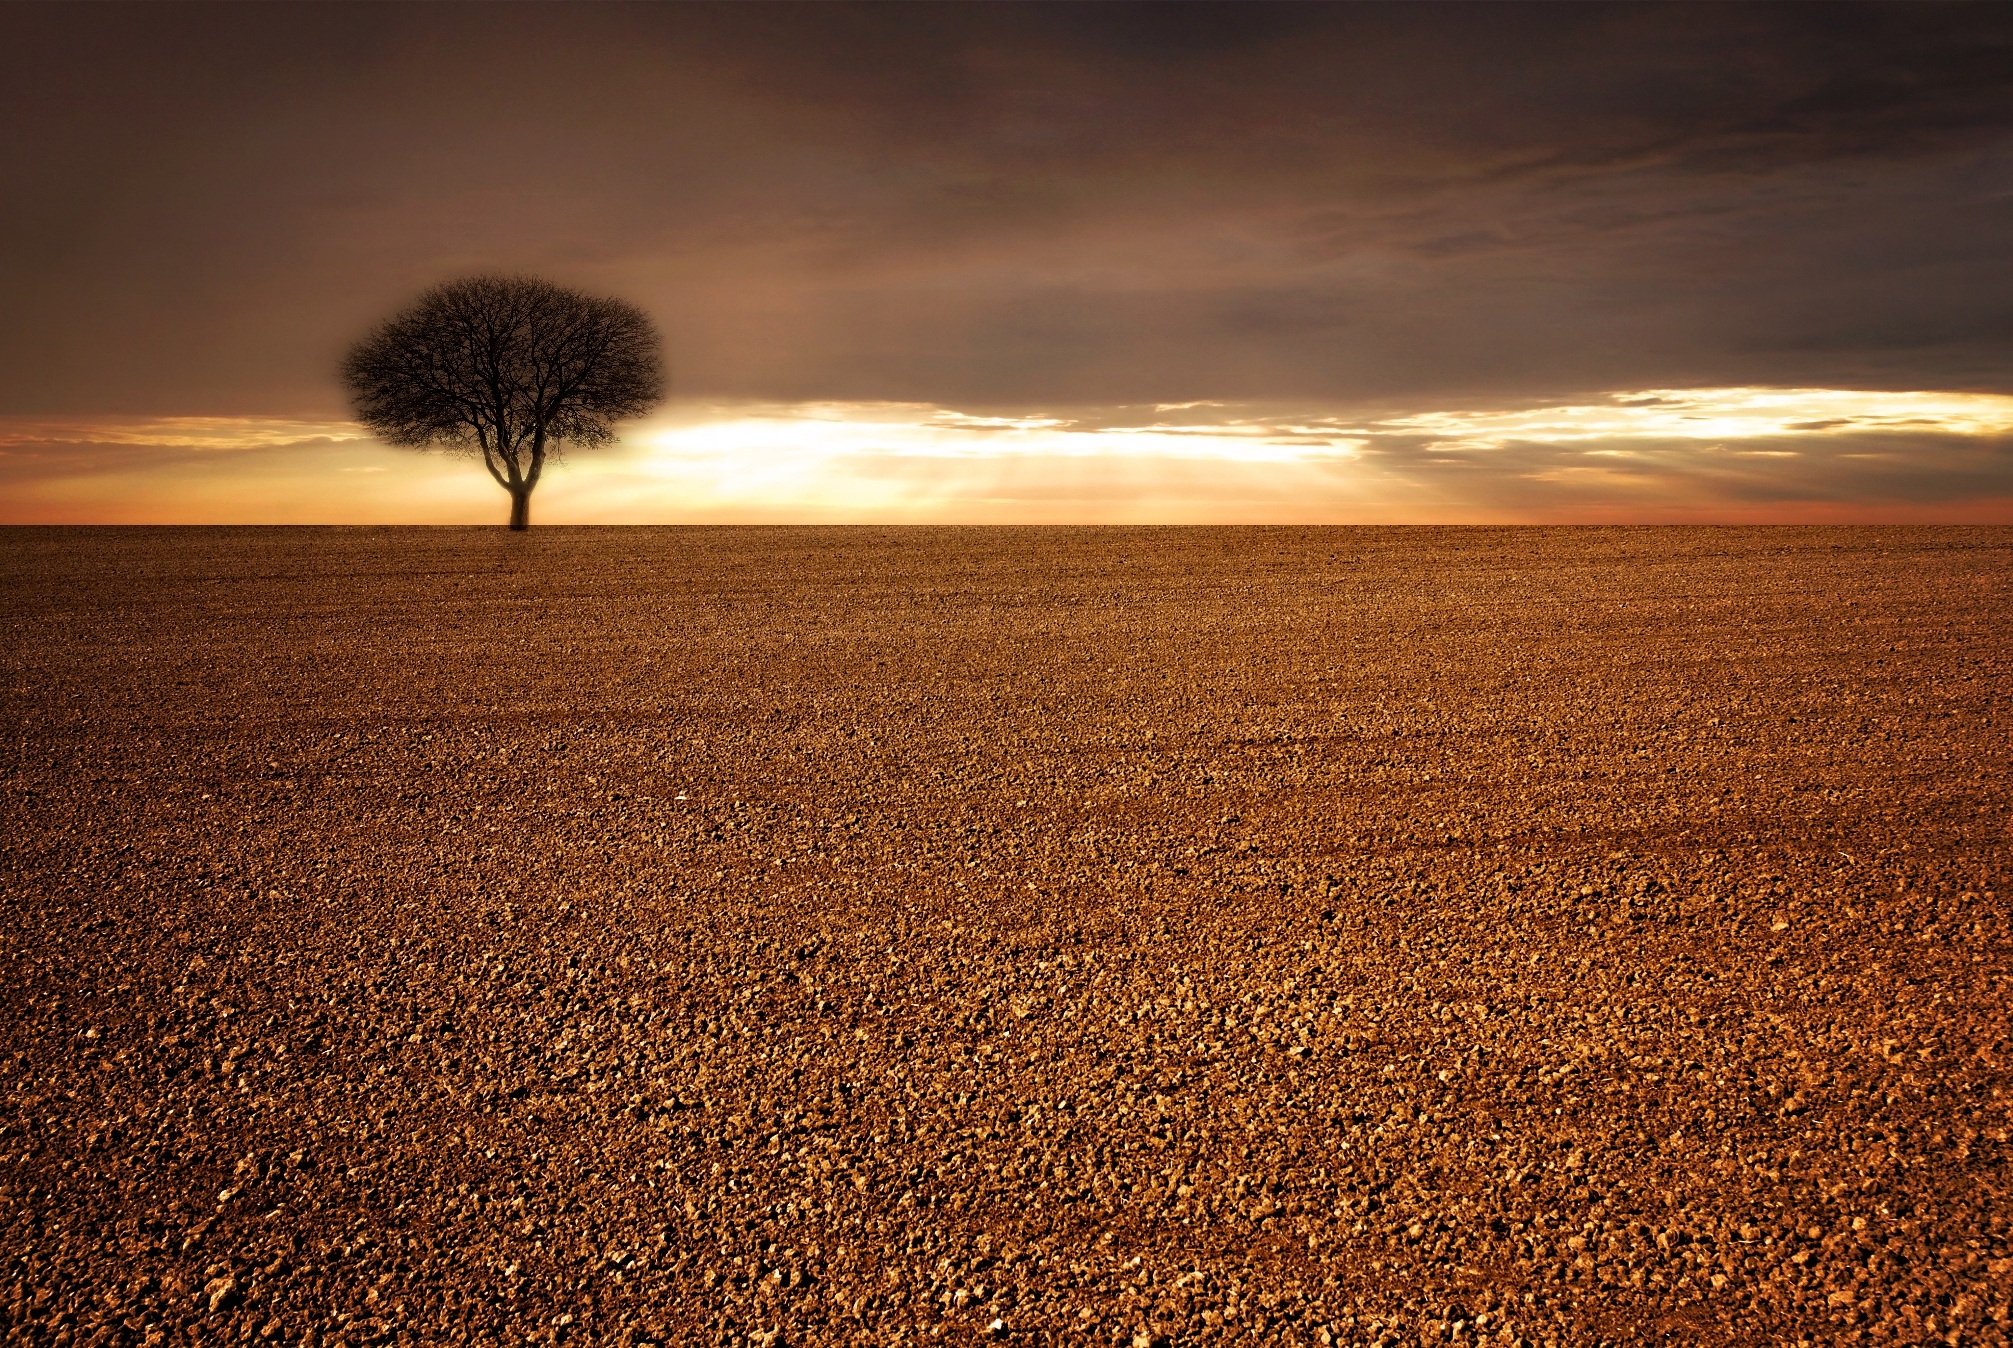
landscape, sea, tree, nature, sand, horizon, cloud, sky, sun, sunrise, sunset, field, prairie, sunlight, morning, wind, dawn, dusk, evening, crop, soil, agriculture, lighting, plain, clouds, arable, grass family